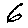
Label: 6